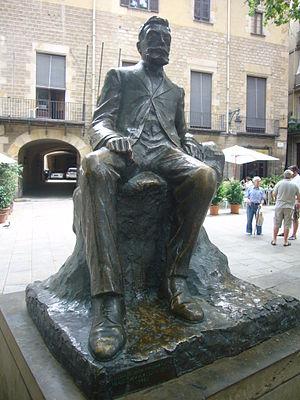
José Cardona ou Josep Cardona i Furró, né à Barcelone en 1878 et mort à Moià le 23 octobre 1922, est un sculpteur espagnol.